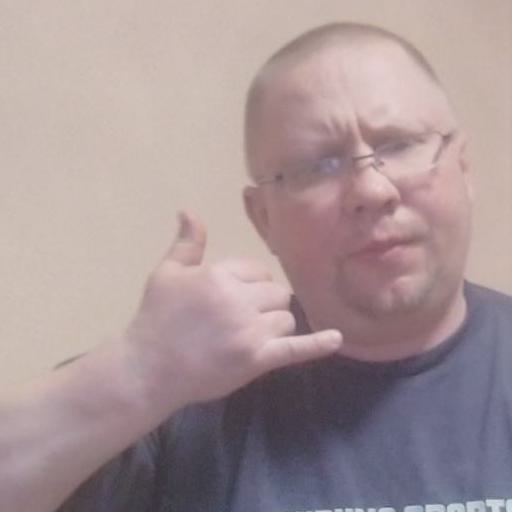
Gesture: call